Baghmundi

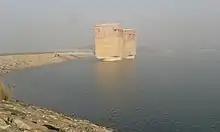
Ajodhya Hill Upper Dam

As per 2011 Census of India Baghmundi had a total population of 4,035 of which 2,095 (52%) were males and 1,940 (48%) were females. Population below 6 years was 561. The total number of literates in Baghmundi was 2,340 (67.36% of the population over 6 years).